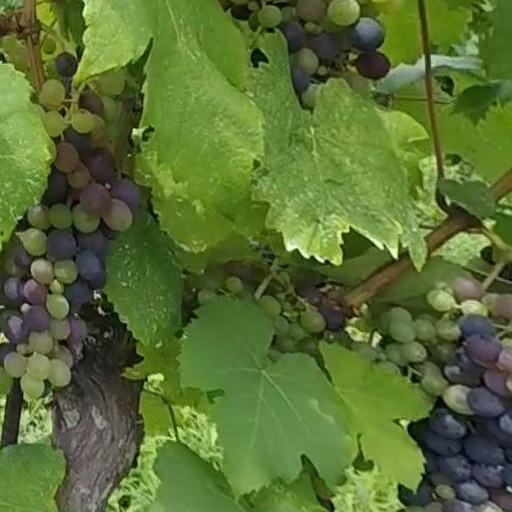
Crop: grape